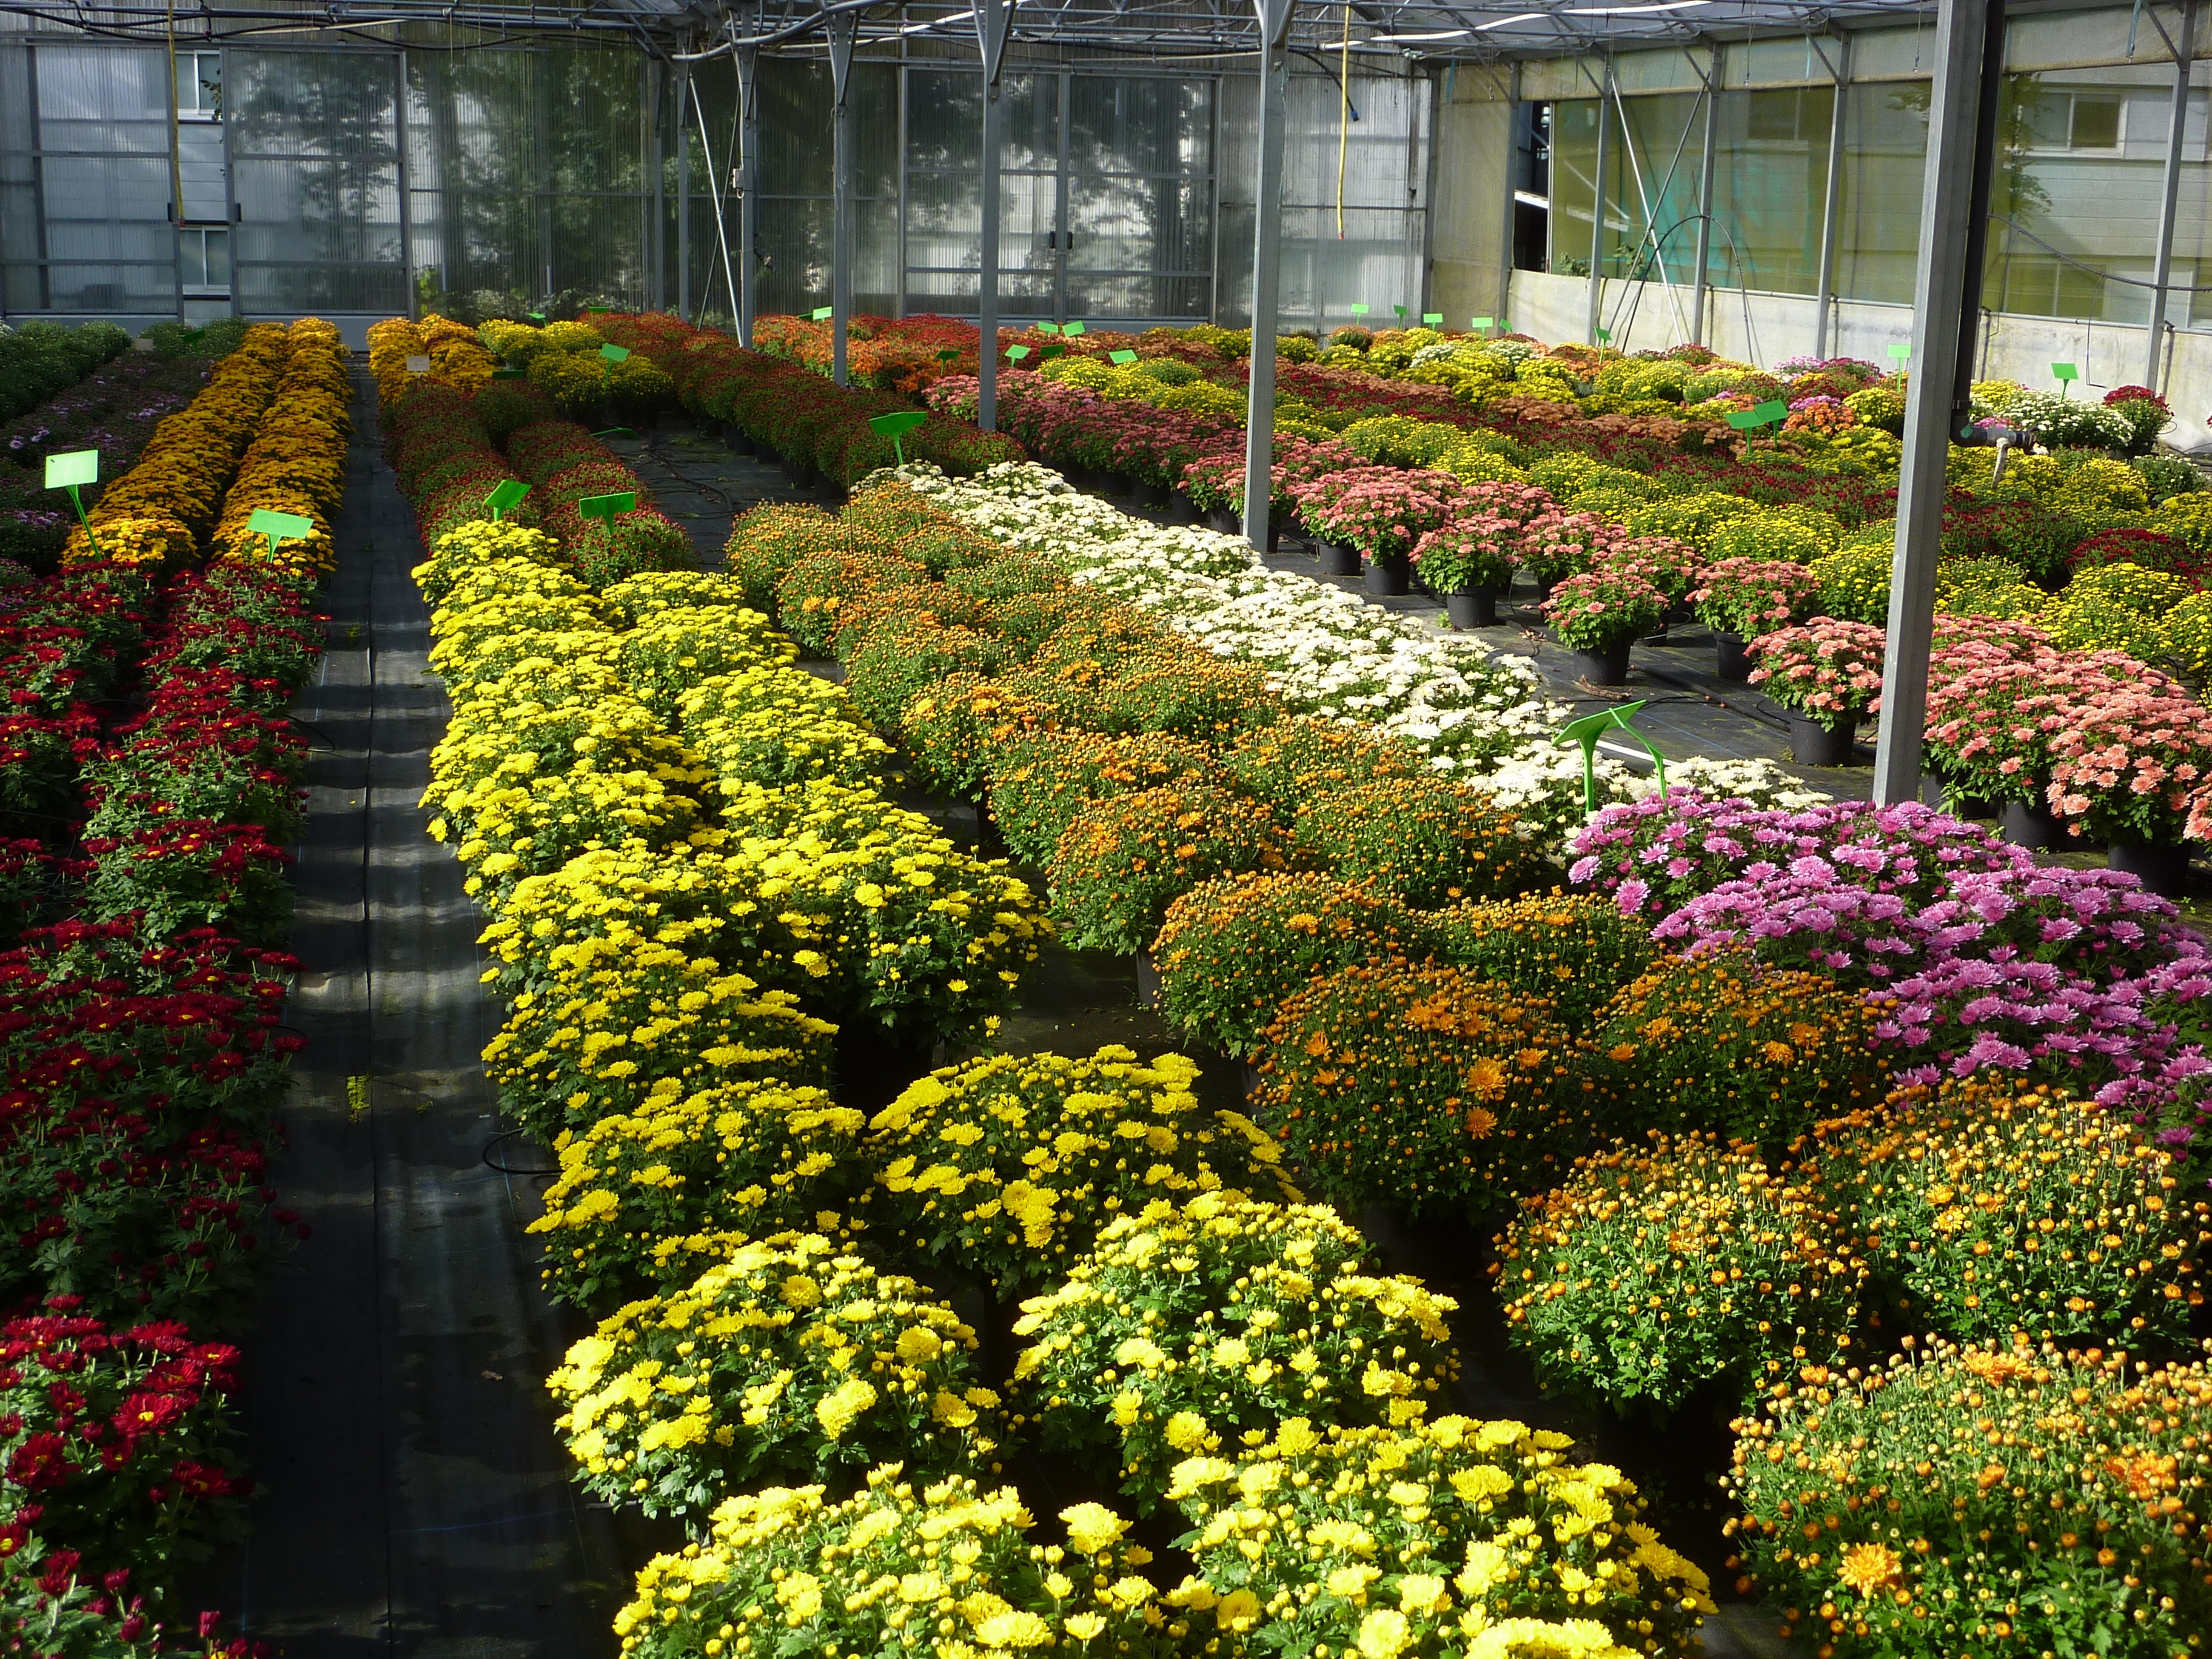
plant, flower, color, botany, garden, flora, greenhouse, shrub, botanical garden, chrysanthemum, horticulture, annual plant, outdoor structure